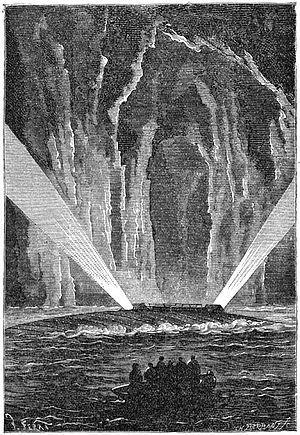
Jules Verne: ""L’Île mystérieuse"" (1873-74), dessins par Jules Férat. Orginal description from the book: Français